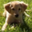
Label: dog